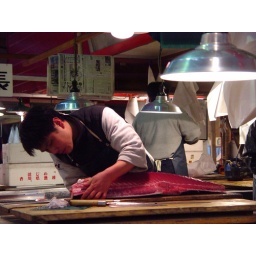
Biggest wholesale fish and seafood market in the world. It has a history dates back to 1870s